Sérgio Vieira de Mello

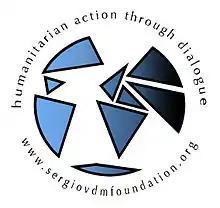
Logo of the SVDM Foundation.

The Sergio Vieira de Mello Foundation was created in 2007 to honor his memory, pursue his ideals, and continue his unfinished mission. The Foundation was established in Geneva, at the initiative of his two sons and his estranged wife, with some friends and colleagues. In 2008, Kofi Annan launched the first annual lecture, followed by Sadako Ogata in 2009, by Bernard Kouchner in 2010, by José Manuel Durão Barroso in 2011, and by Cornelio Sommaruga in 2012. Lectures take place at the Graduate Institute of International and Development Studies in Geneva.